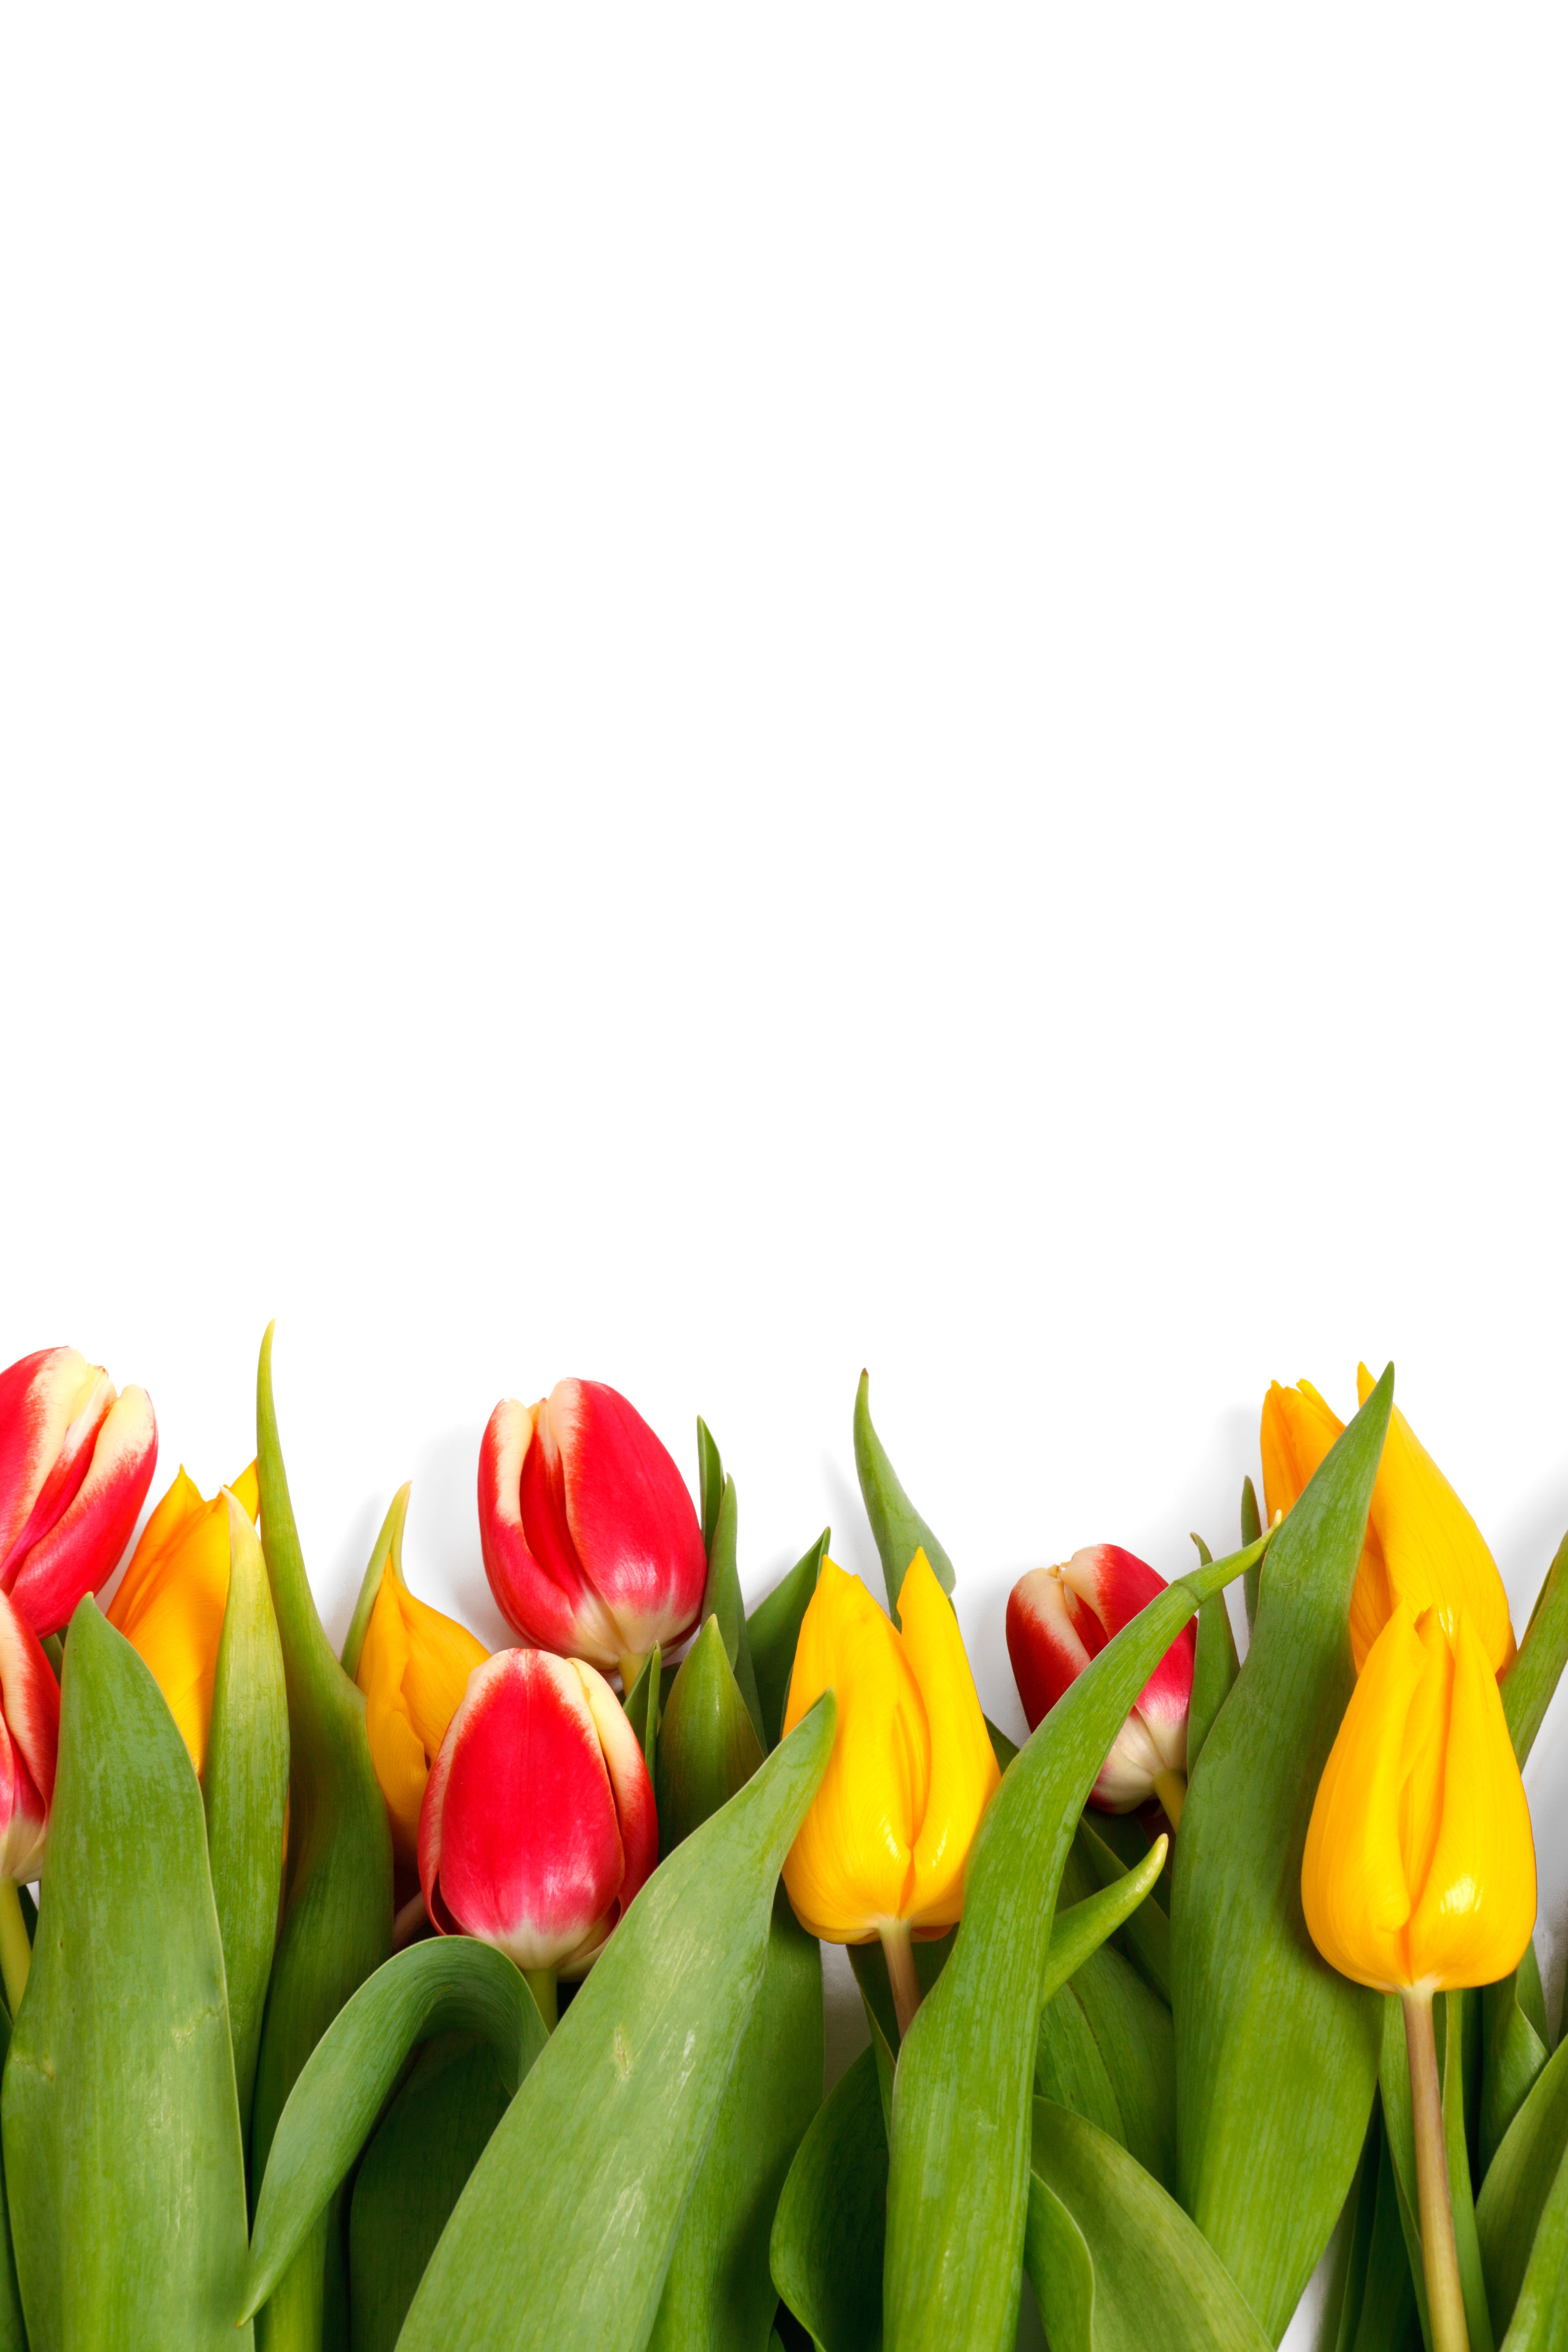
nature, group, plant, flower, petal, bloom, isolated, floral, tulip, decoration, spring, frame, fresh, romantic, colorful, yellow, flora, flowers, background, tulips, valentine, border, flowering plant, lily family, land plant